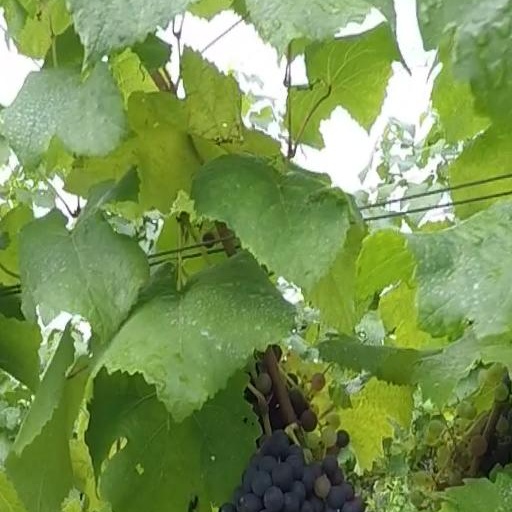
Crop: grape